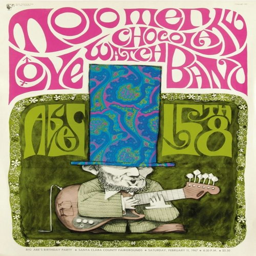
poster art for person and garage rock artist .